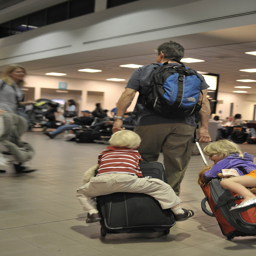
A man carrying luggage and two children through an airport.
Children riding rolling luggage pulled by a man.
A man wheeling two small suitcases with a child on each.
A man pulling two pieces of luggage with a kid hanging on to each piece.
A guy with two kids getting a ride on the luggage.